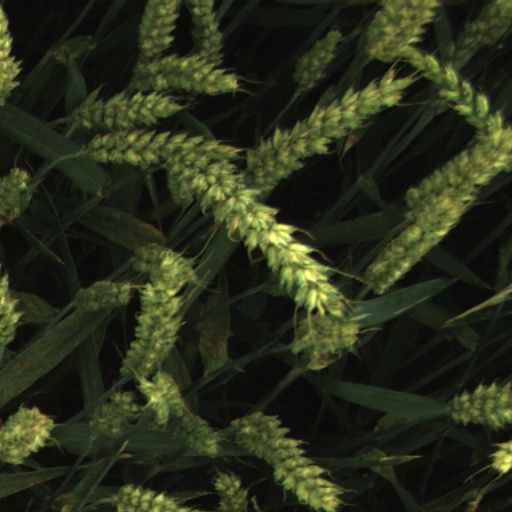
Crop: wheat